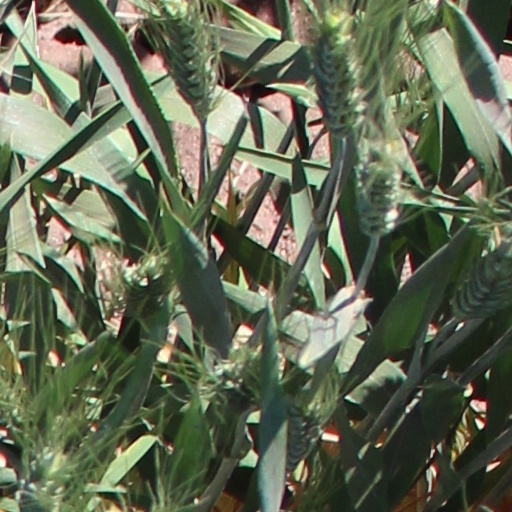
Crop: wheat